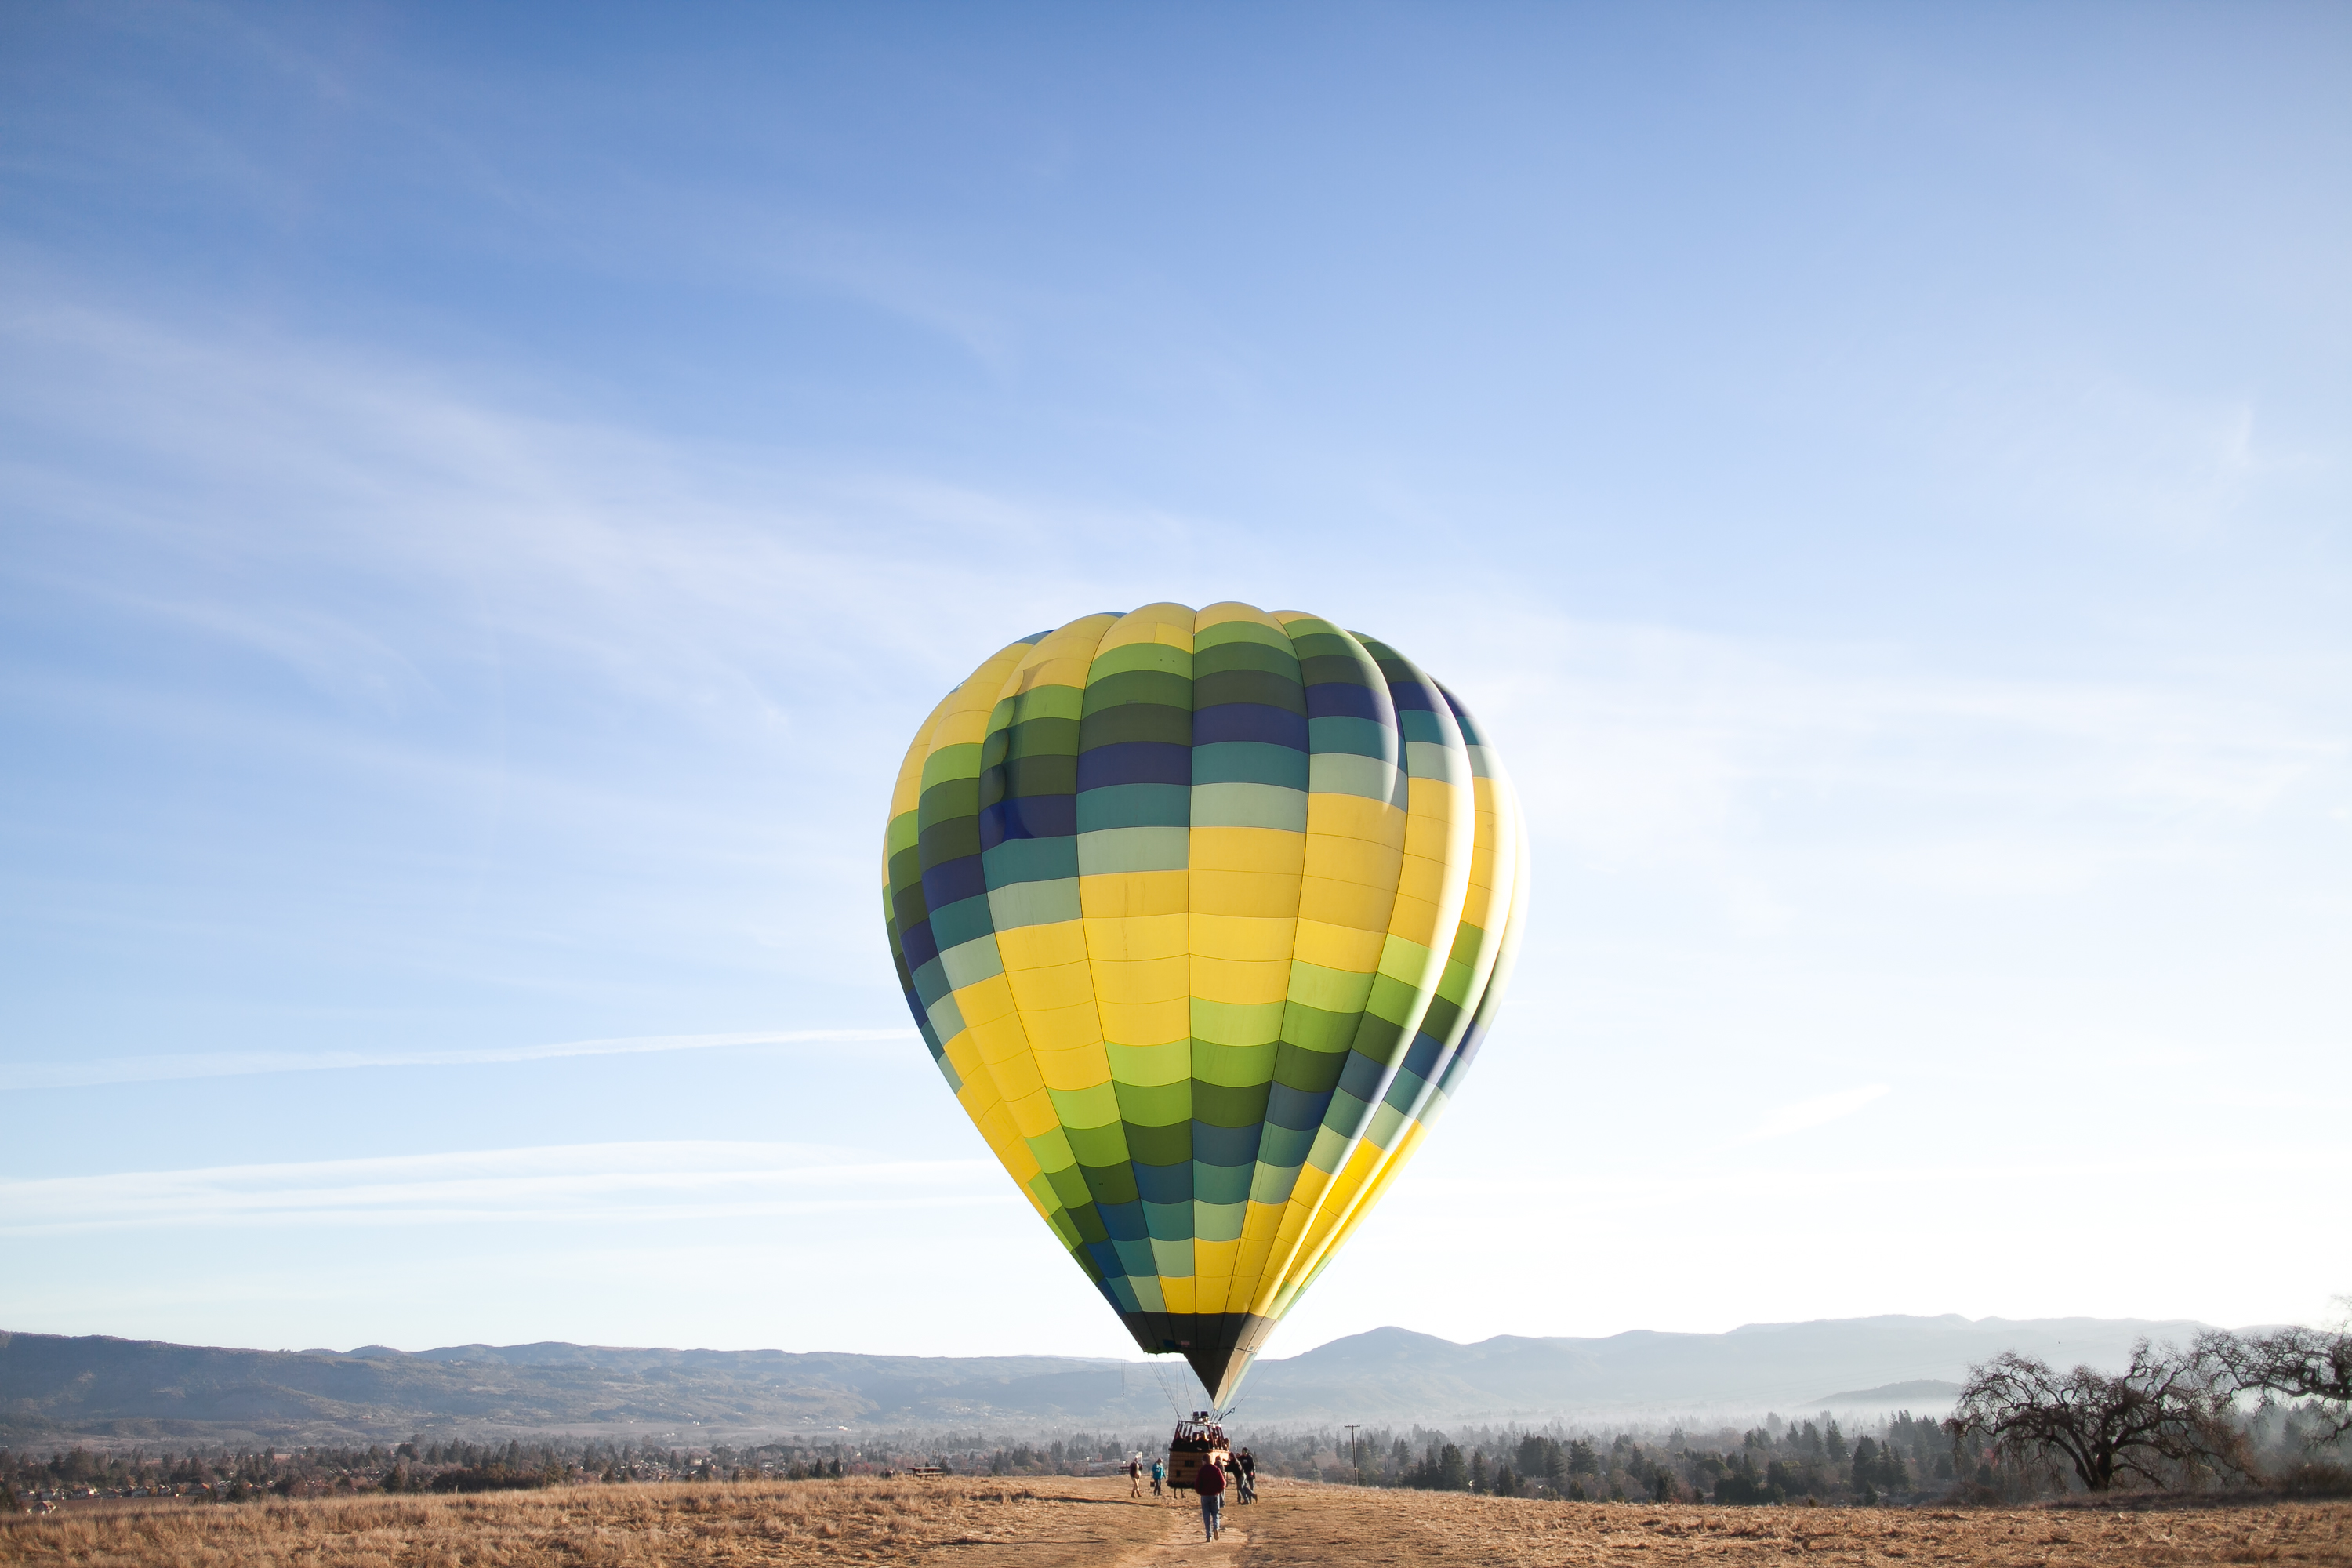
people, sky, balloon, hot air balloon, adventure, aircraft, vehicle, toy, hot air ballooning, atmosphere of earth